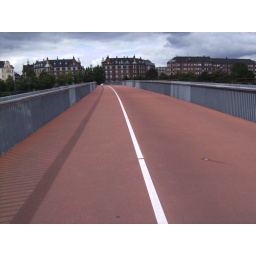
A bridge for bicyles over the train tracks of Osterport in Copenhagen.